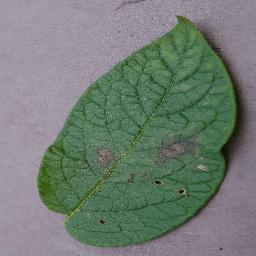
Label: Potato___Late_blight